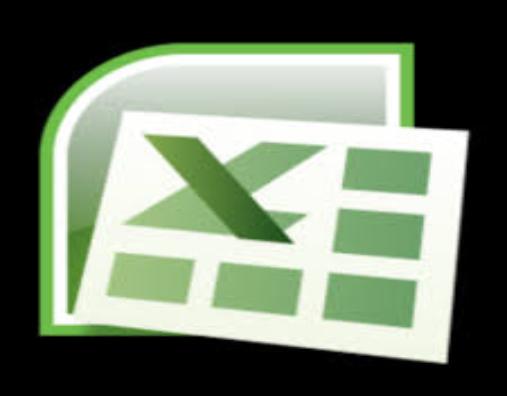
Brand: Excel
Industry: Others